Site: brandenburg
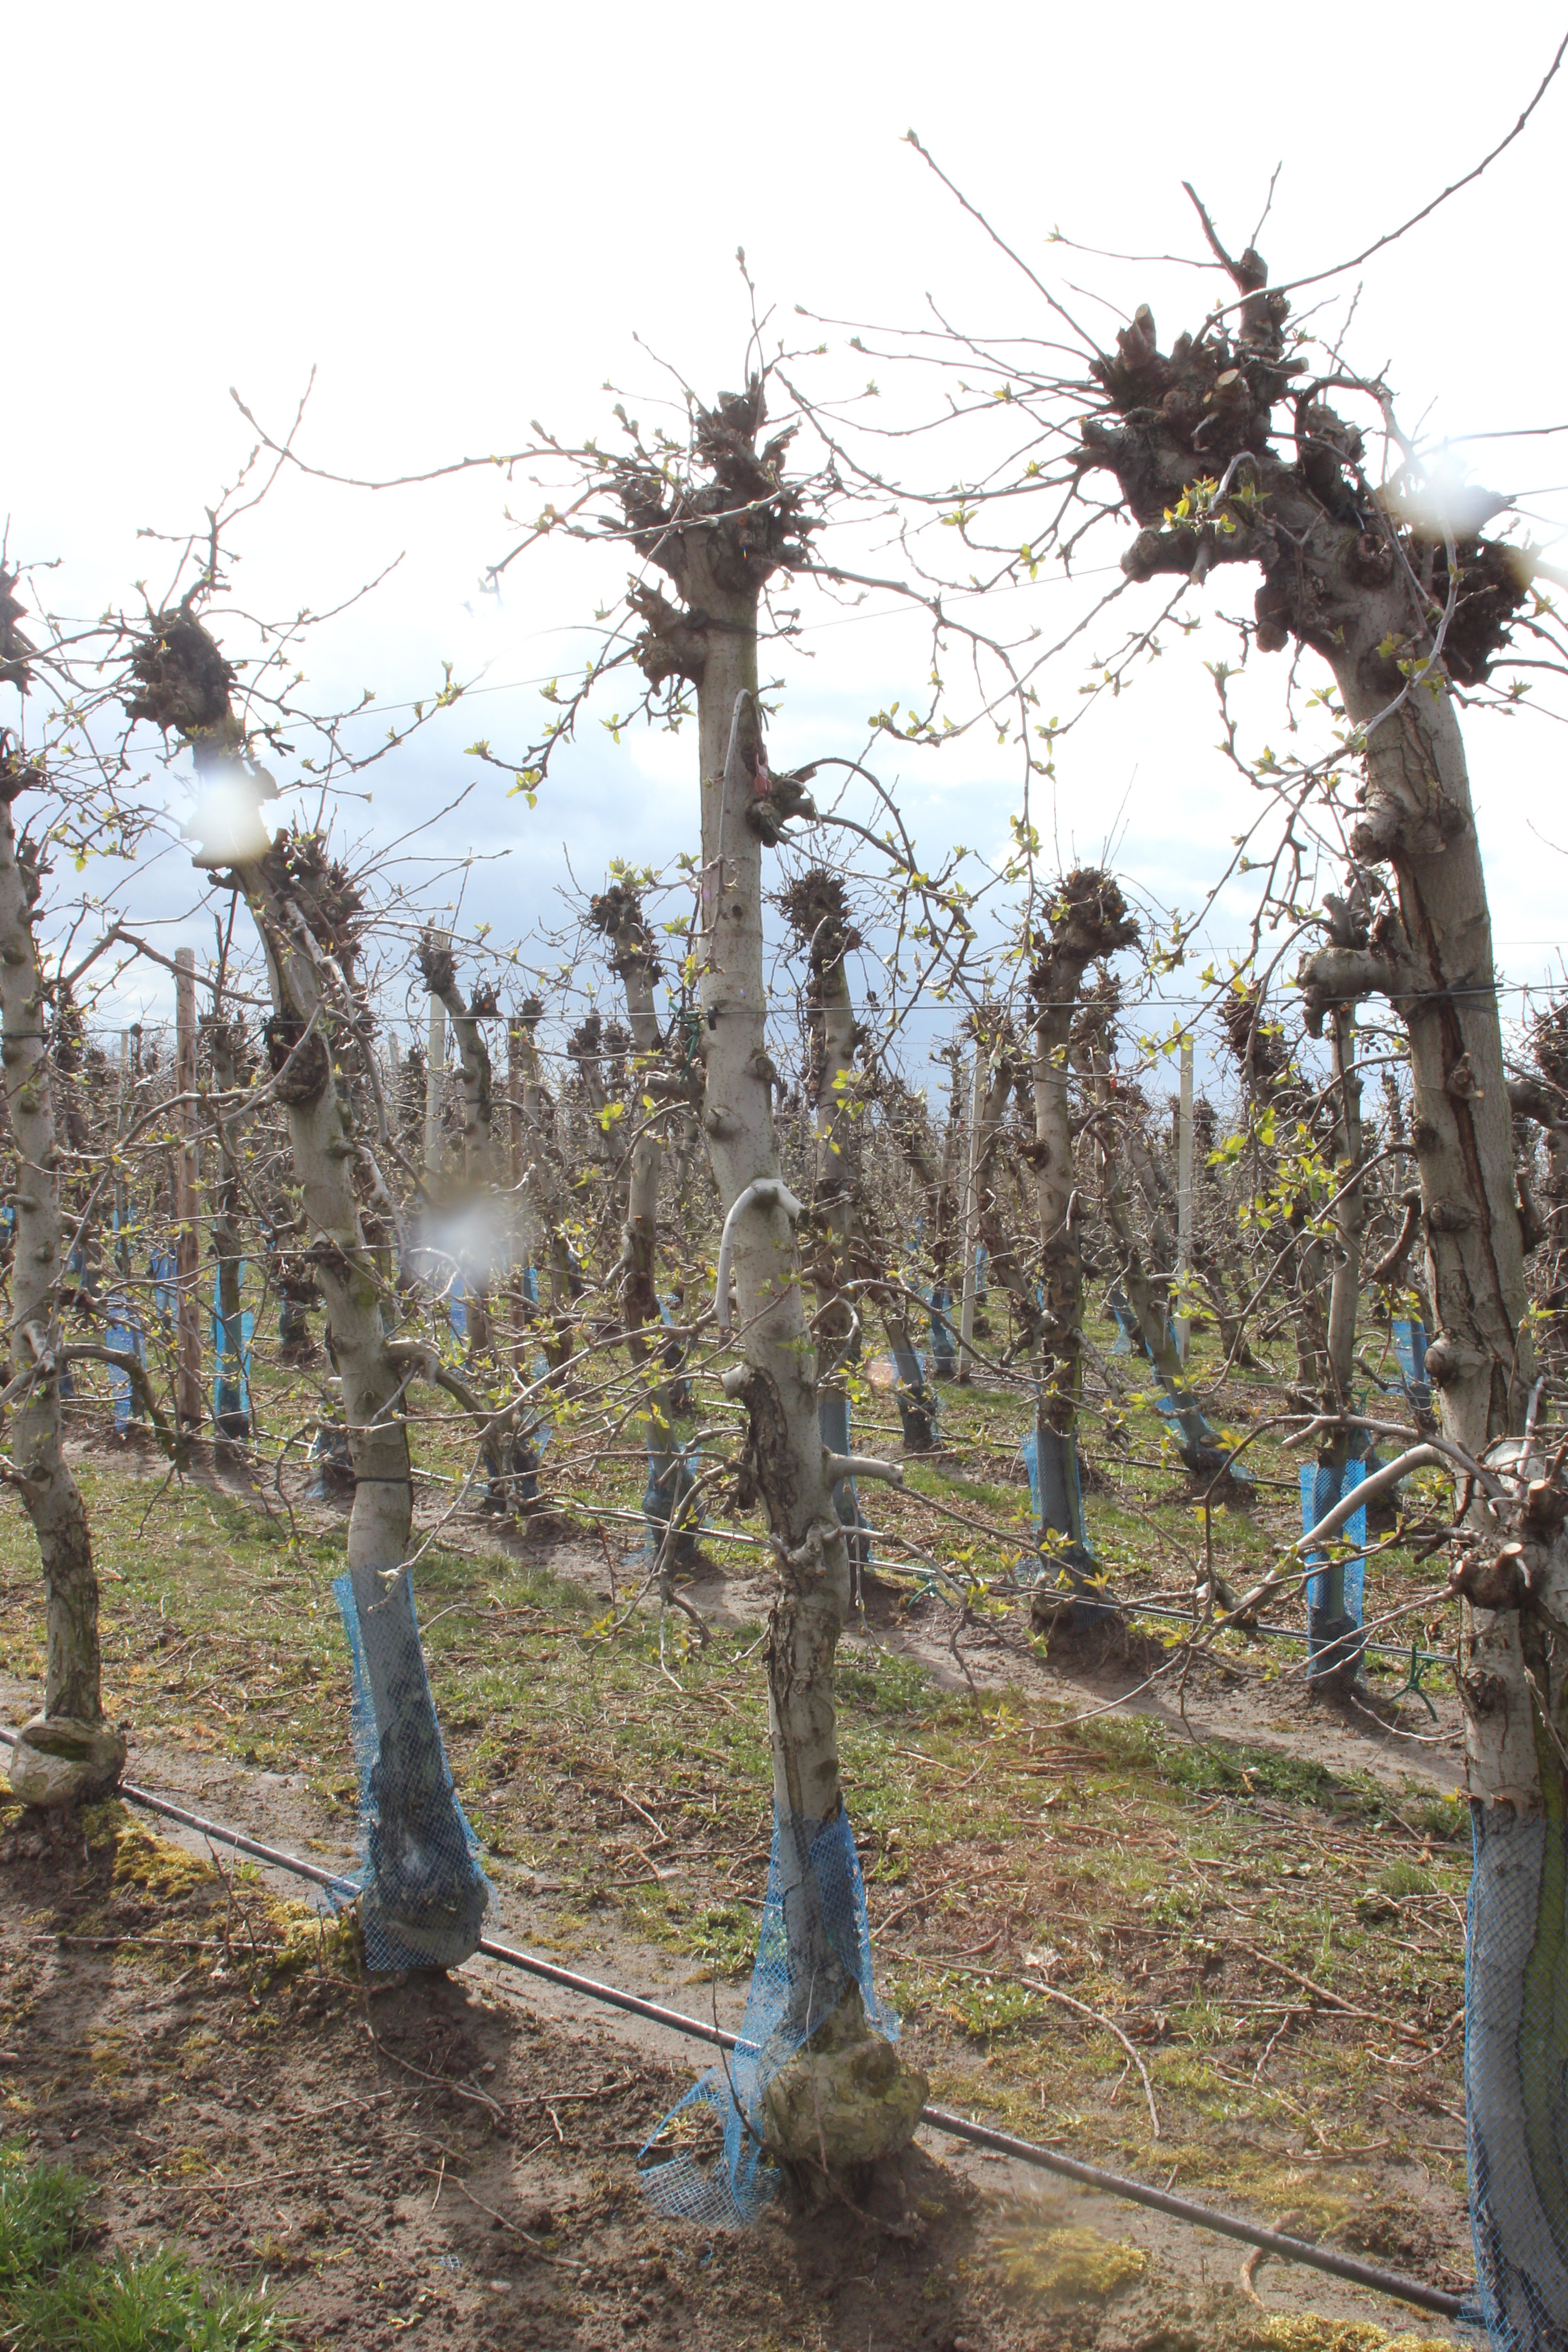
Growth stage (BBCH 55): Inflorescence emergence